Uthmanic codex

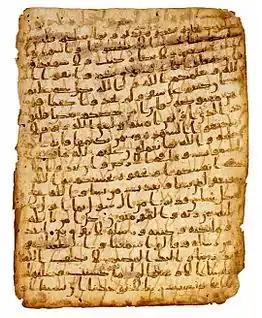
A model of the parchment paper on which the Quran was written in the early Hijri centuries.

Muhammad died with the Quran not compiled into a single written Quran, but scattered in verbal memories, tablets, and other means of writing. There were no reasons during Muhammad's lifetime to compile the Quran into a single book. After Abu Bakr al-Siddiq assumed the caliphate, there were a number of reasons and motivations that prompted the Companions to collect the Quran in scrolls. One of the most important reasons was the Battle of al-Yamama, in which a large number of Companions were killed, including a large number of readers by memory. This prompted Umar ibn al-Khattab to go to Abu Bakr and ask him to speed up the collection and codification of the Quran so that it would not disappear with the death of its preservers. This is what Abu Bakr al-Siddiq did after initially hesitating to do something that Muhammad did not do.